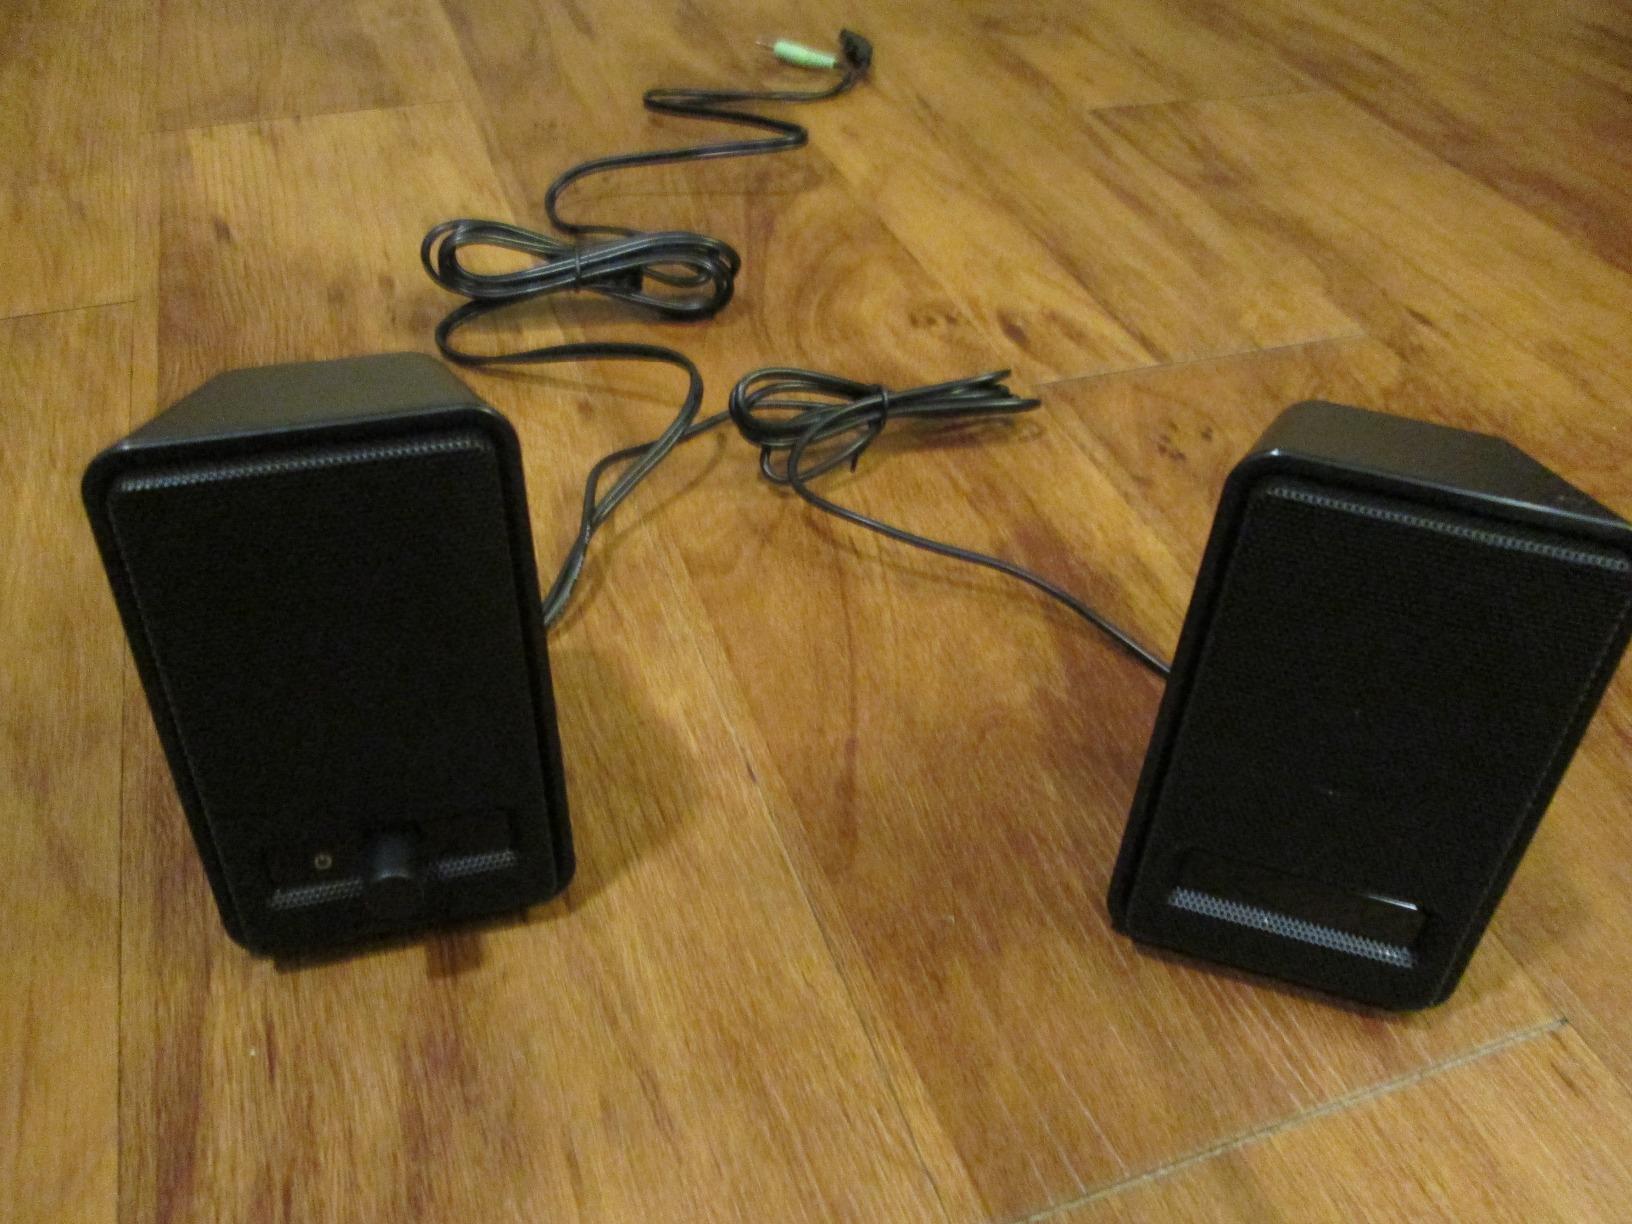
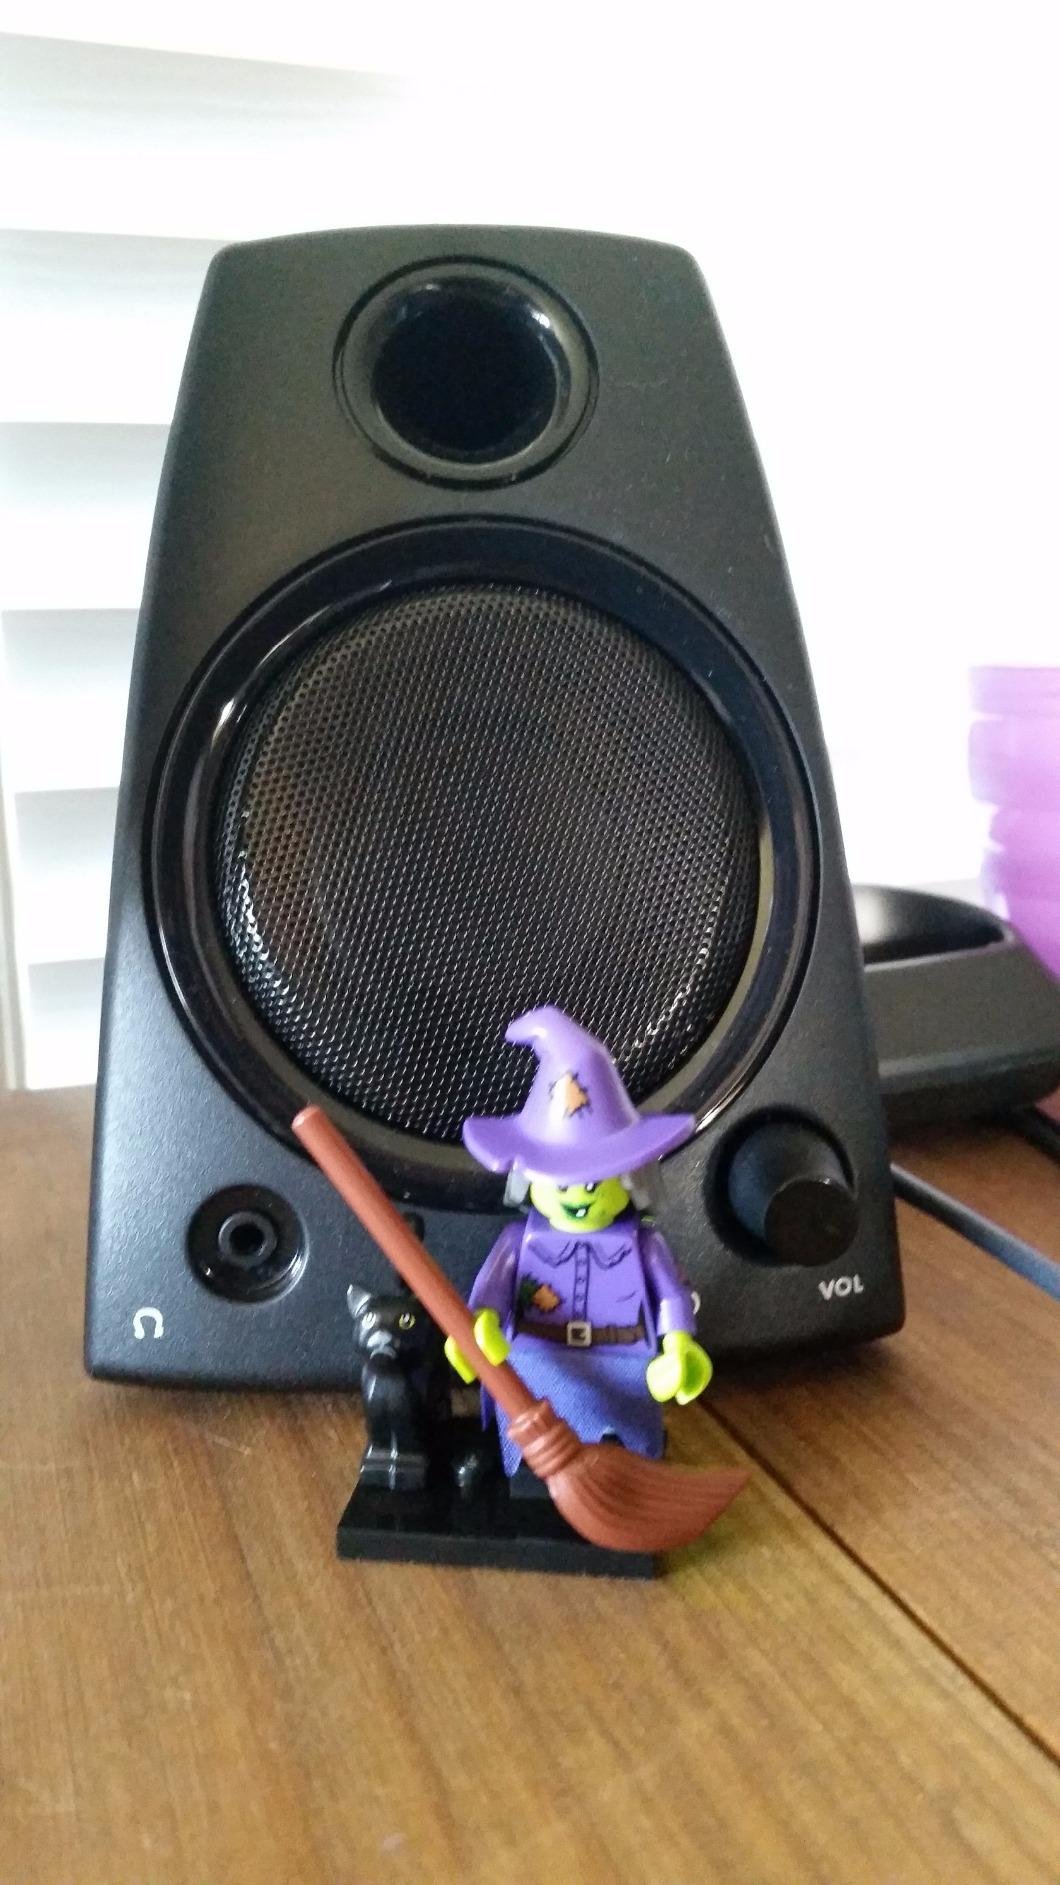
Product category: speaker
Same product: no